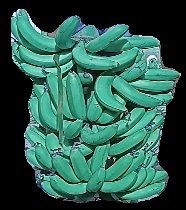
Variety: pachbale
Grade: grade3